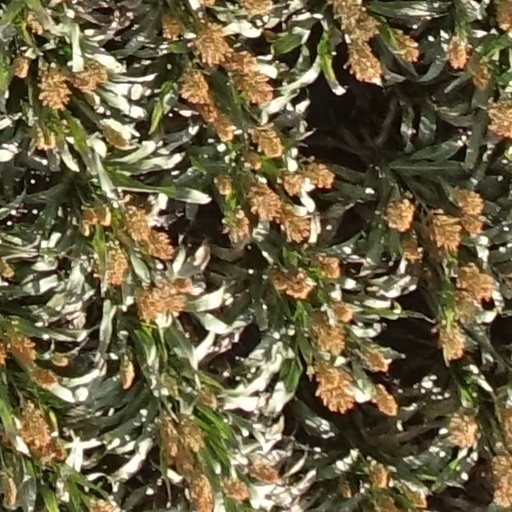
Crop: sorghum